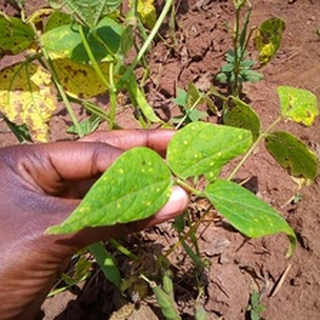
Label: bean_rust